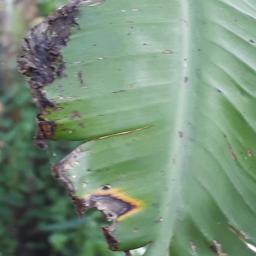
Label: POTASSIUM DEFICIENCY